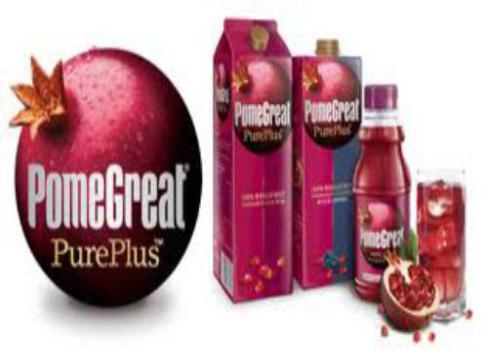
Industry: Food